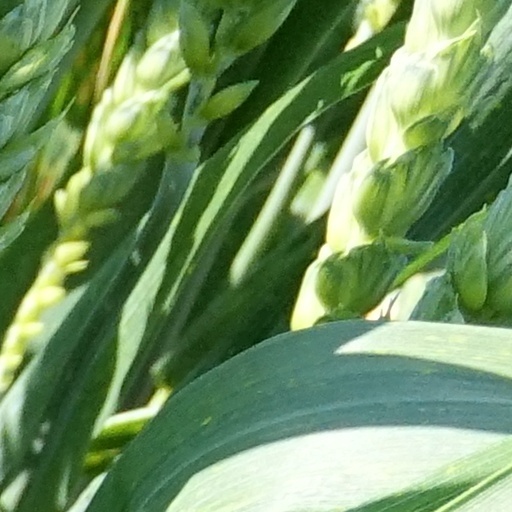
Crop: wheat